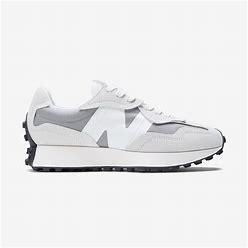
Brand: New
Model: Balance New Balance 327 Marathon